NGC 302

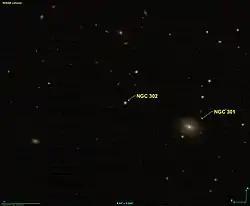
NGC 302

NGC 302 is a magnitude 16.6 star located in the constellation Cetus. It was recorded in 1886 by Frank Muller.